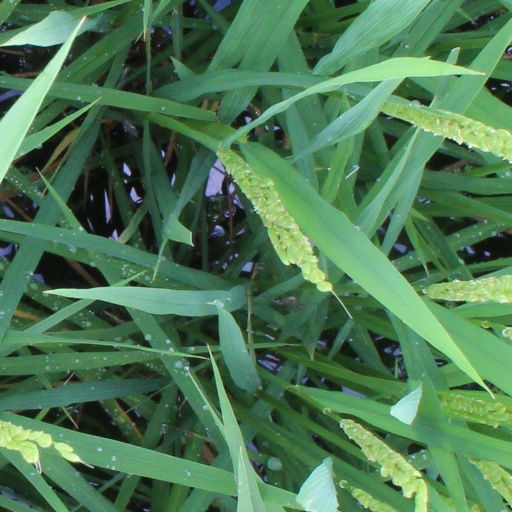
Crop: rice